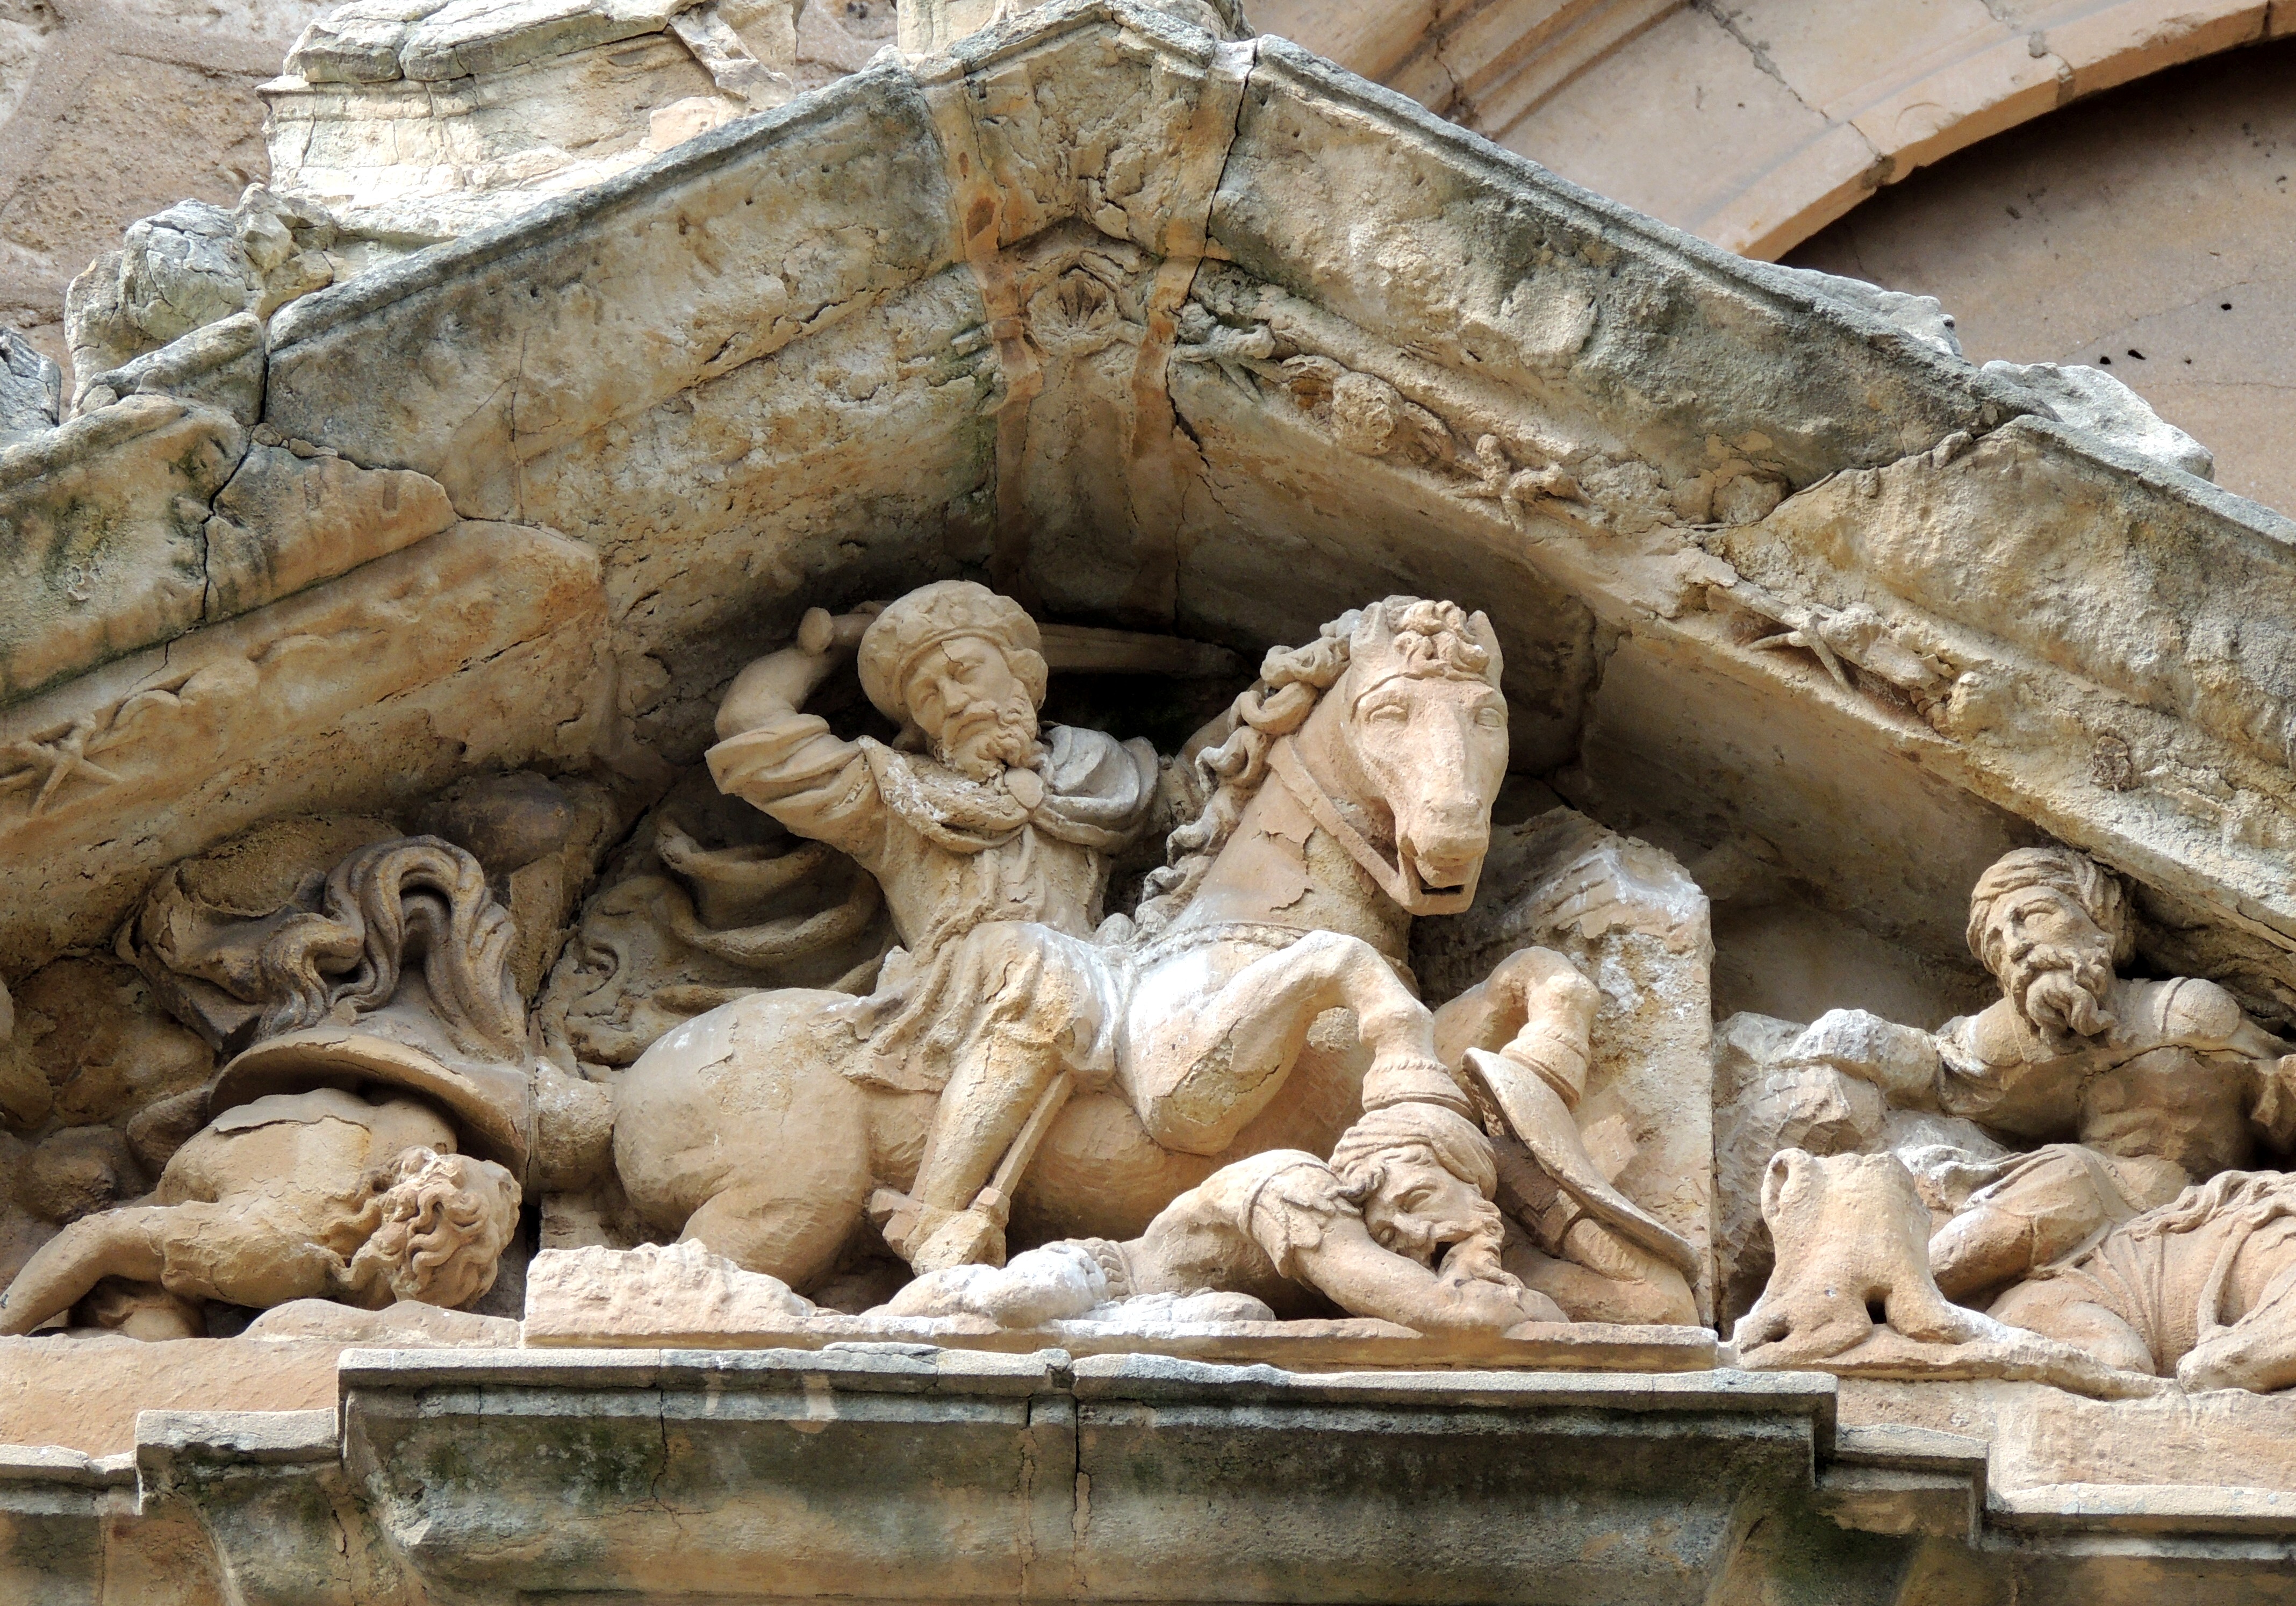
stone, monument, europe, statue, sculpture, art, spain, espagne, temple, arquitectura, europa, fountain, iglesia, salamanca, espaa, piedra, espanha, carving, pedra, relief, water feature, spanien, mythology, igrexa, arquitecture, iglesias, igrexas, spagna, fachadas, ancient rome, stone carving, ancient history